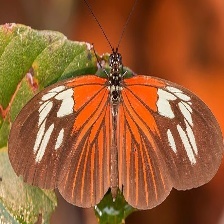
Species: RED POSTMAN
Butterfly family (ImageNet category): monarch